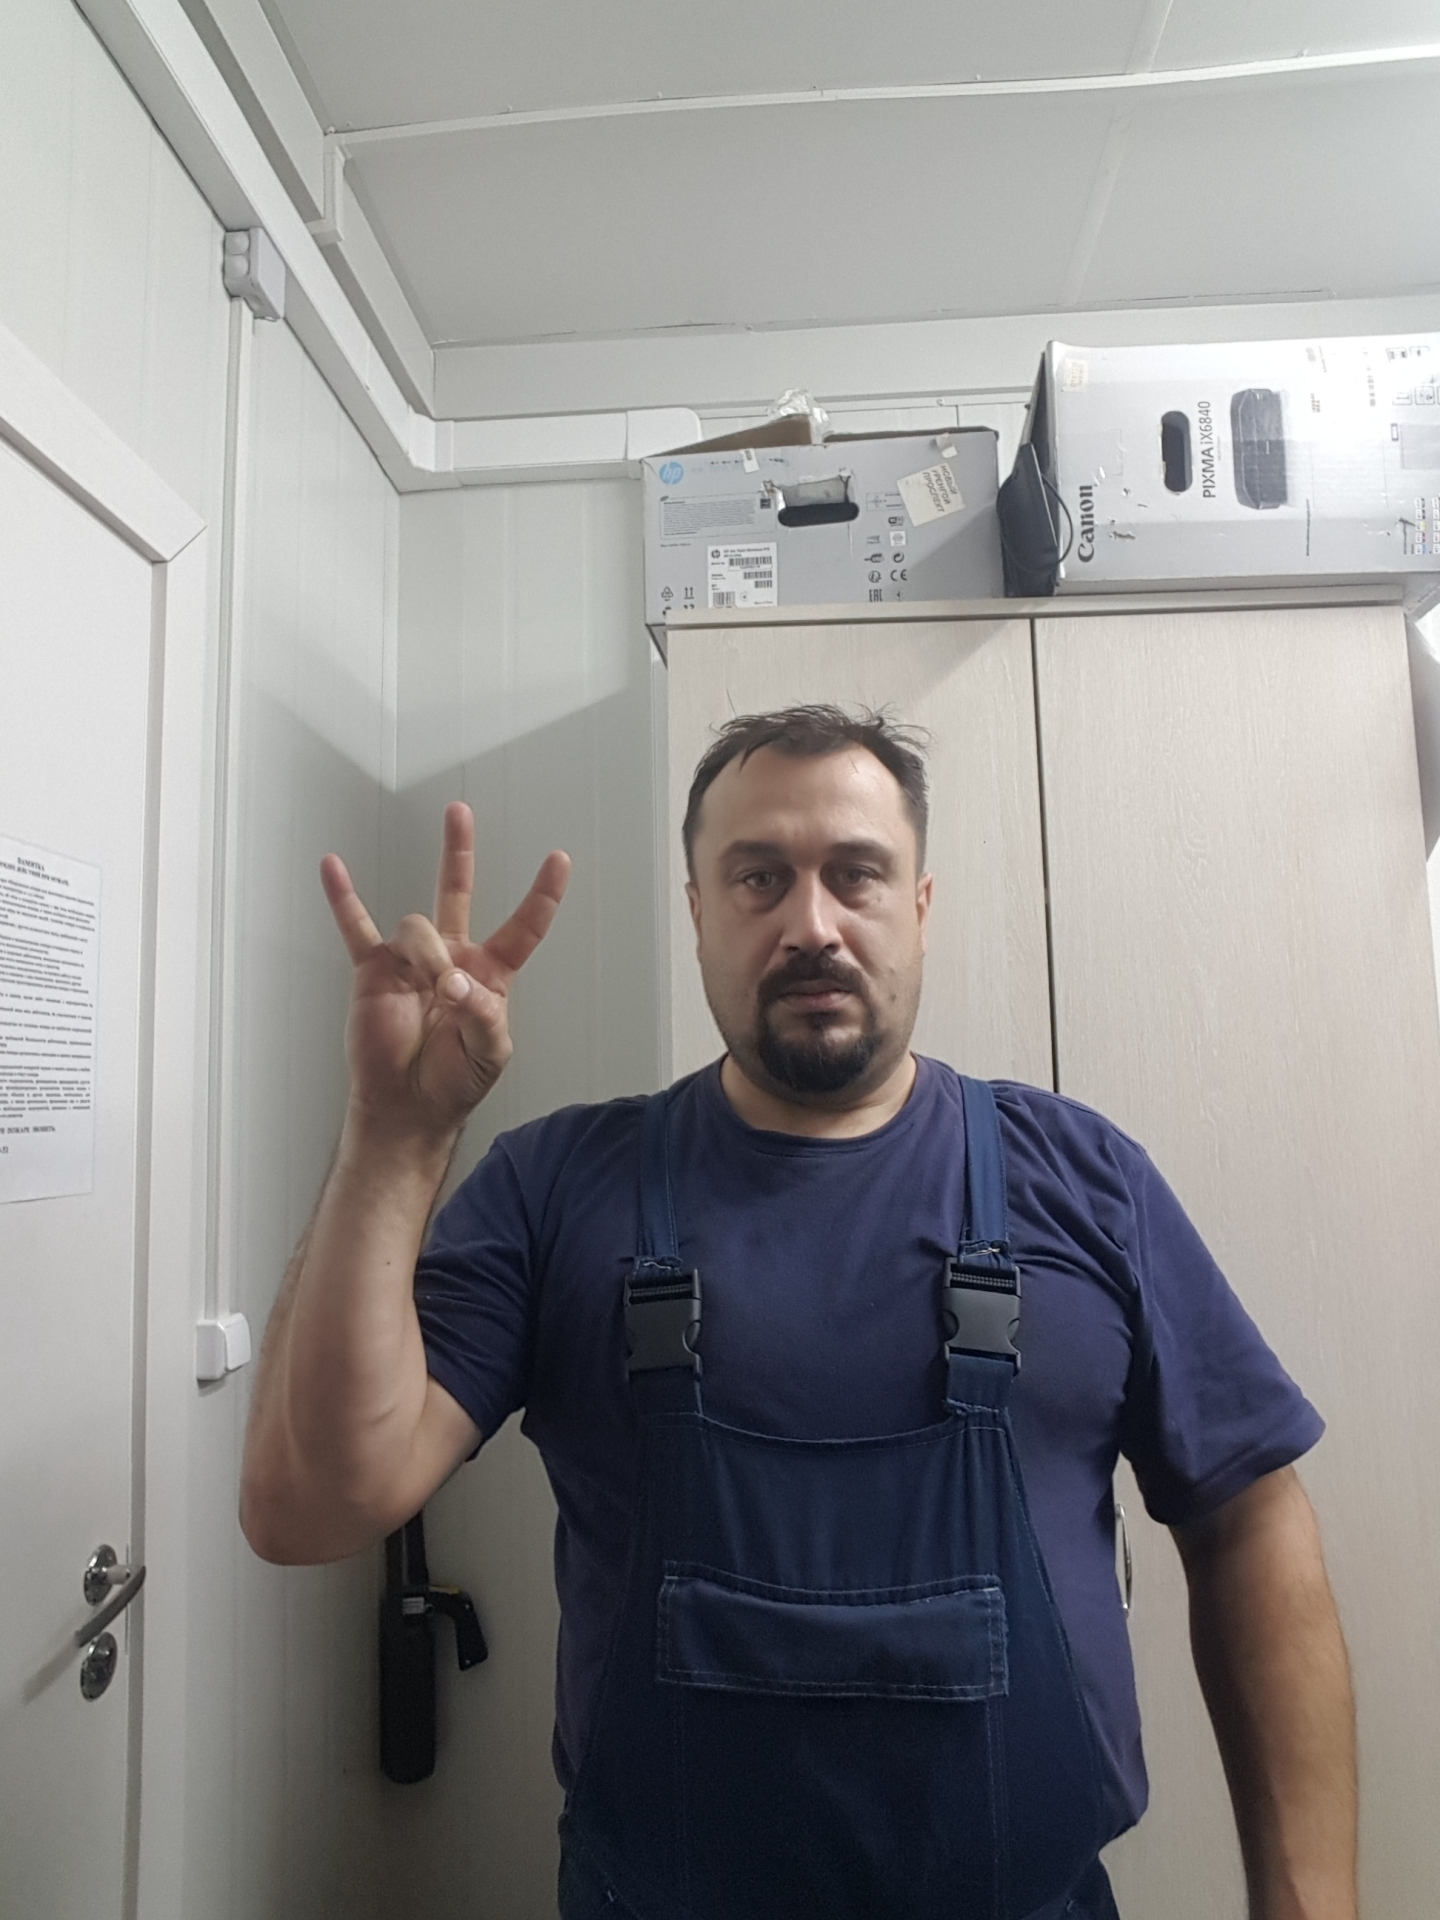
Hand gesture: three3